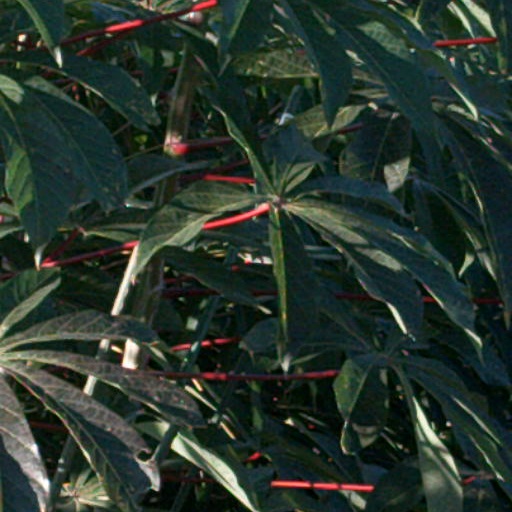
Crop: cassava